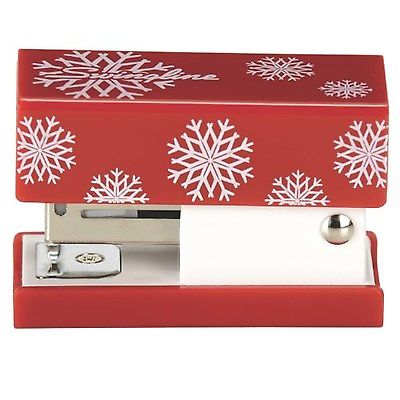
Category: stapler